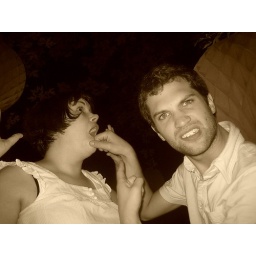
LBP demonstrates his black Irish fighting skills on me at his going away party. Note the party balls in the background!